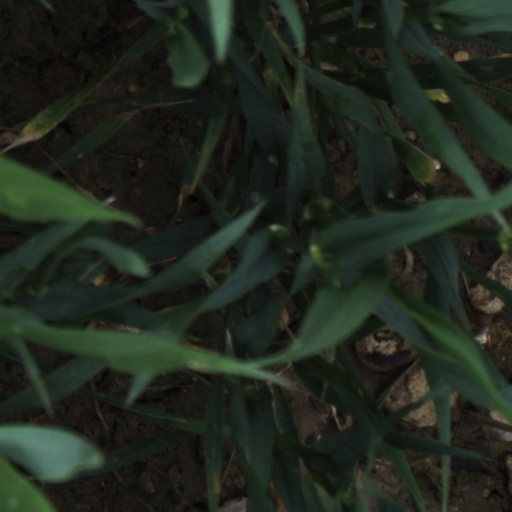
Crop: wheat